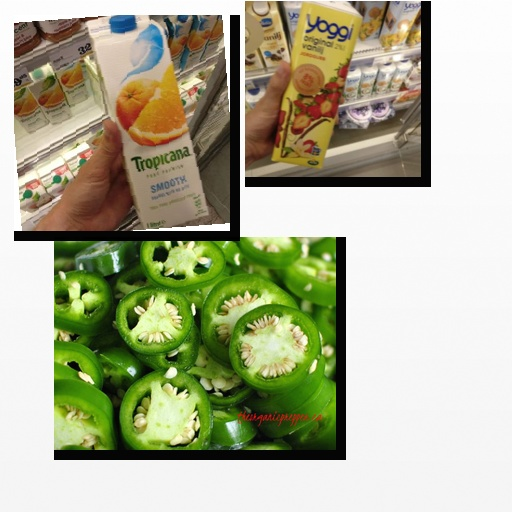
Food items: strawberry_yoghurt, mixed_juice, jalapeno